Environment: real
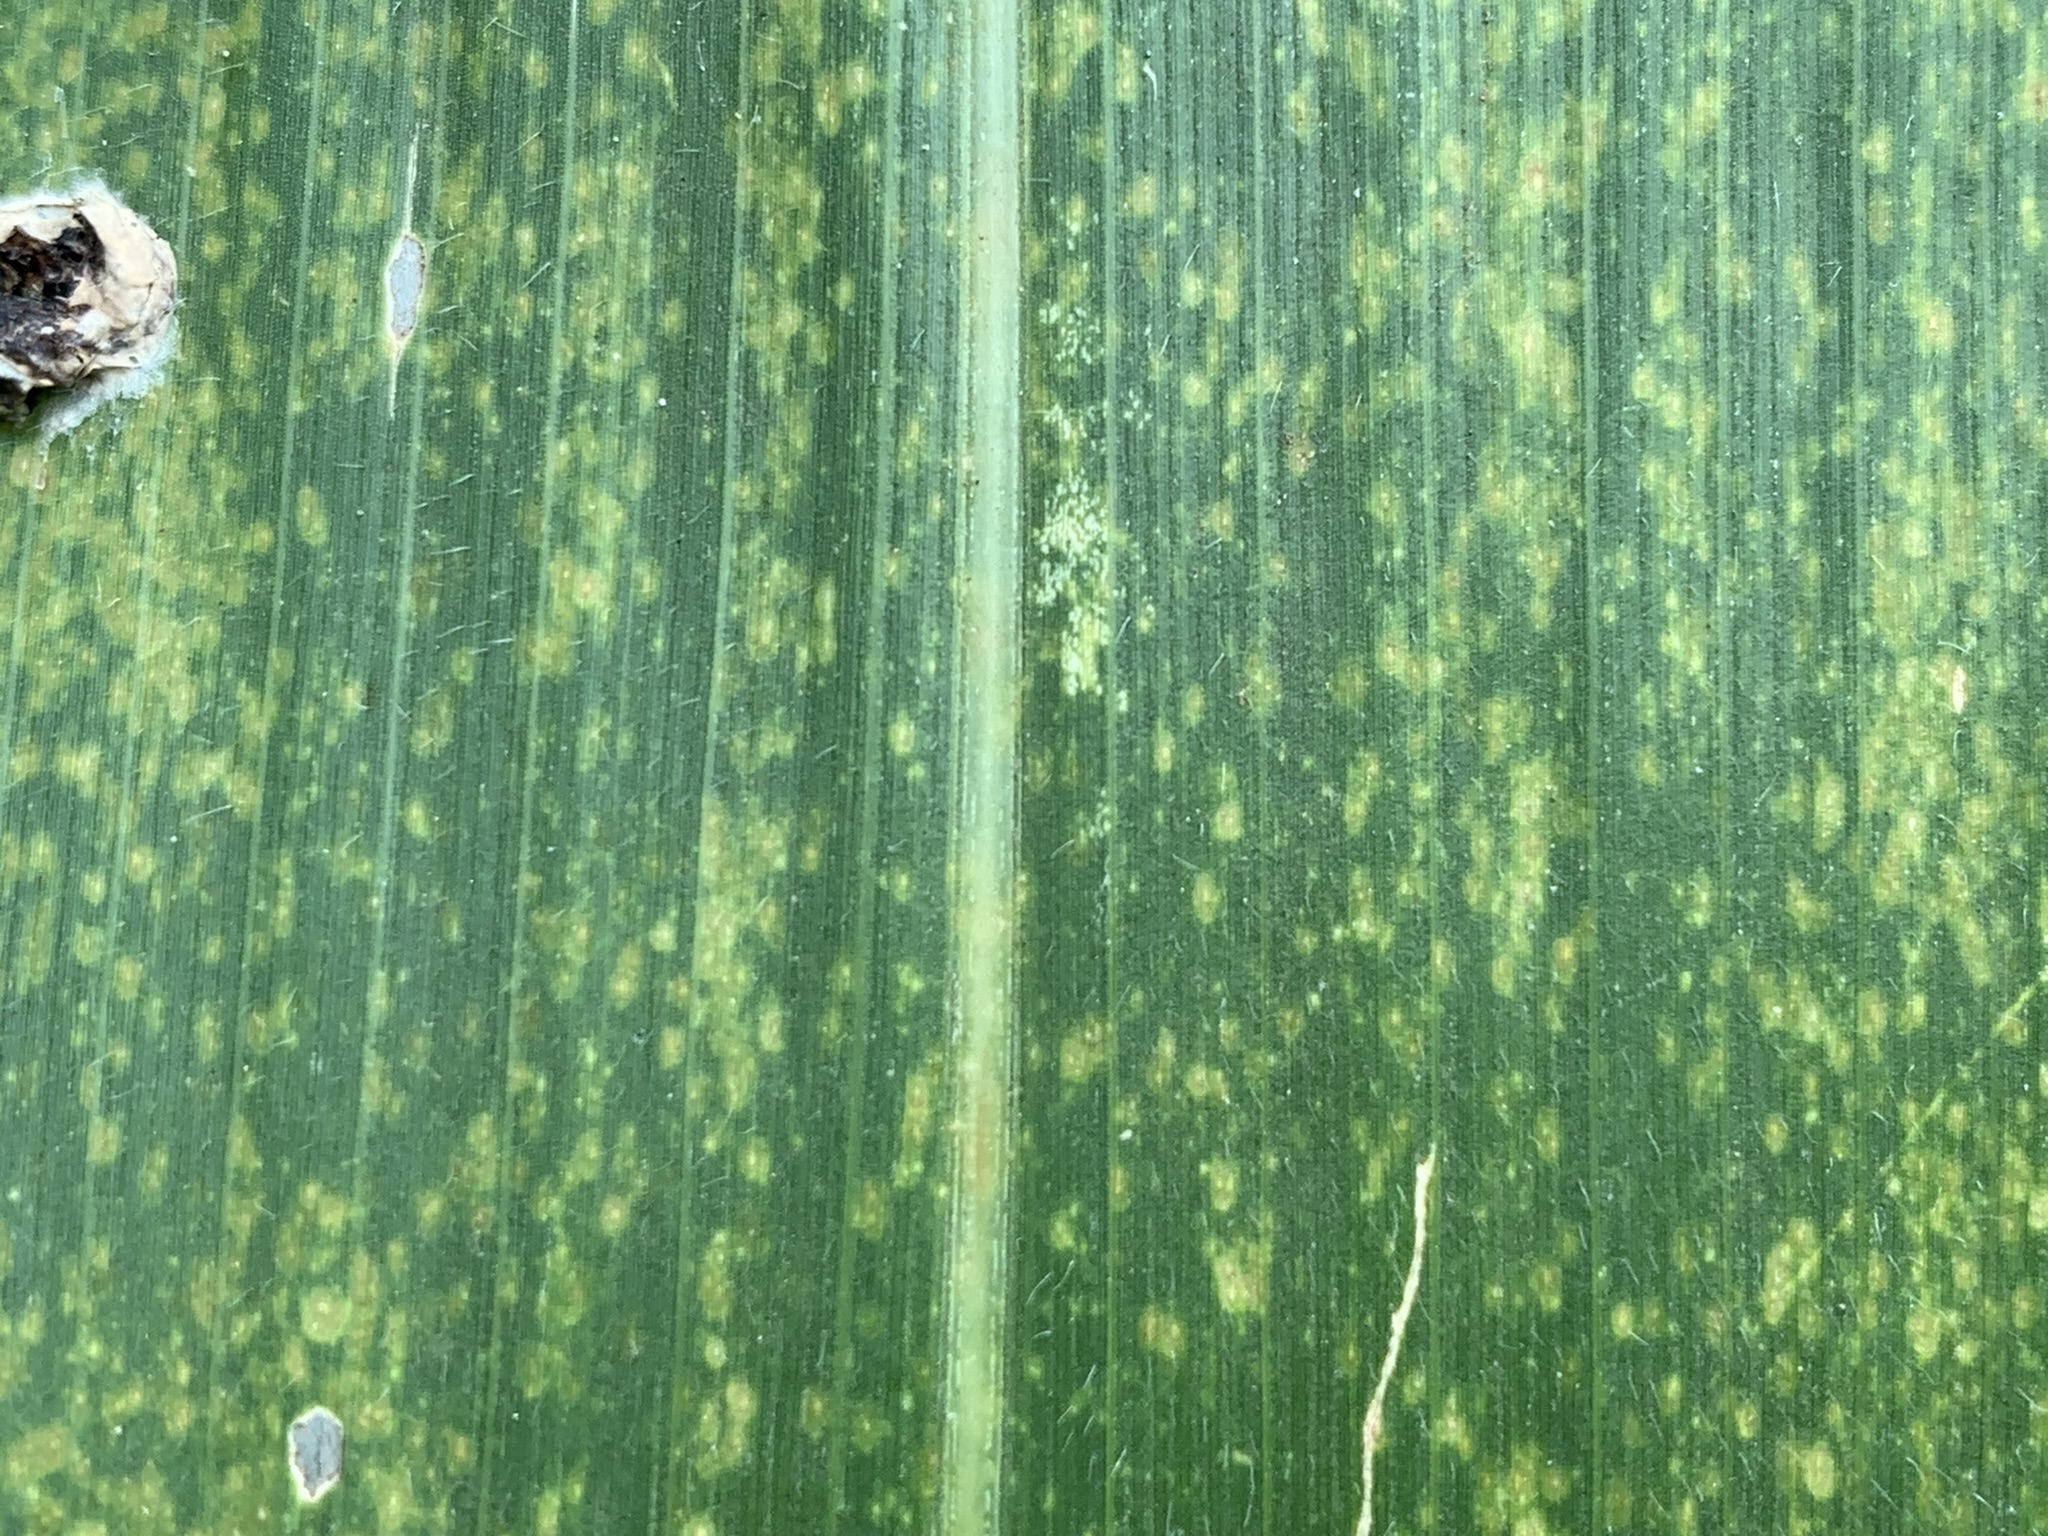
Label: lethal_necrosis